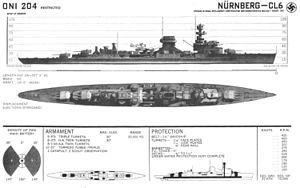
"La classe Leipzig était une classe de croiseurs légers de la Reichsmarine puis de la Kriegsmarine. Ressemblant aux Konigsberg, diverses études furent présentées pour modifier ces croiseurs lorsque la guerre éclata. Le Leipzig ne prit part qu'a des actions secondaires. Il participera à la guerre d'Espagne et durant le conflit, à plusieurs opérations de mouillage de mines notamment dans l'estuaire de la Tamise. Servira de navire d'entrainement à la fin du conflit. Le croiseur Nürnberg, bien que construit 5 ans après le Leipzig, n'en diffère peu. Souffrant des même défaut que son ""jumeau"", il ne participa à aucun combat naval et fut principalement utilisé pour l'entrainement en mer Baltique.